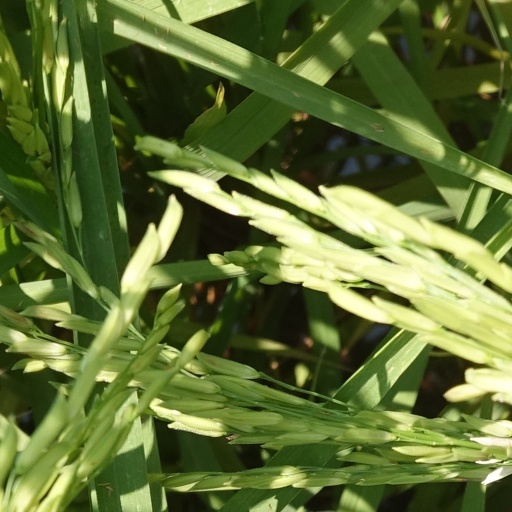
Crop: rice